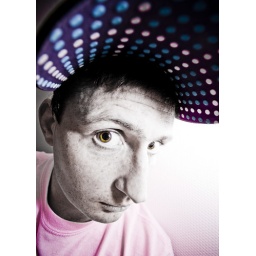
Self portrait in pink shirt and cap